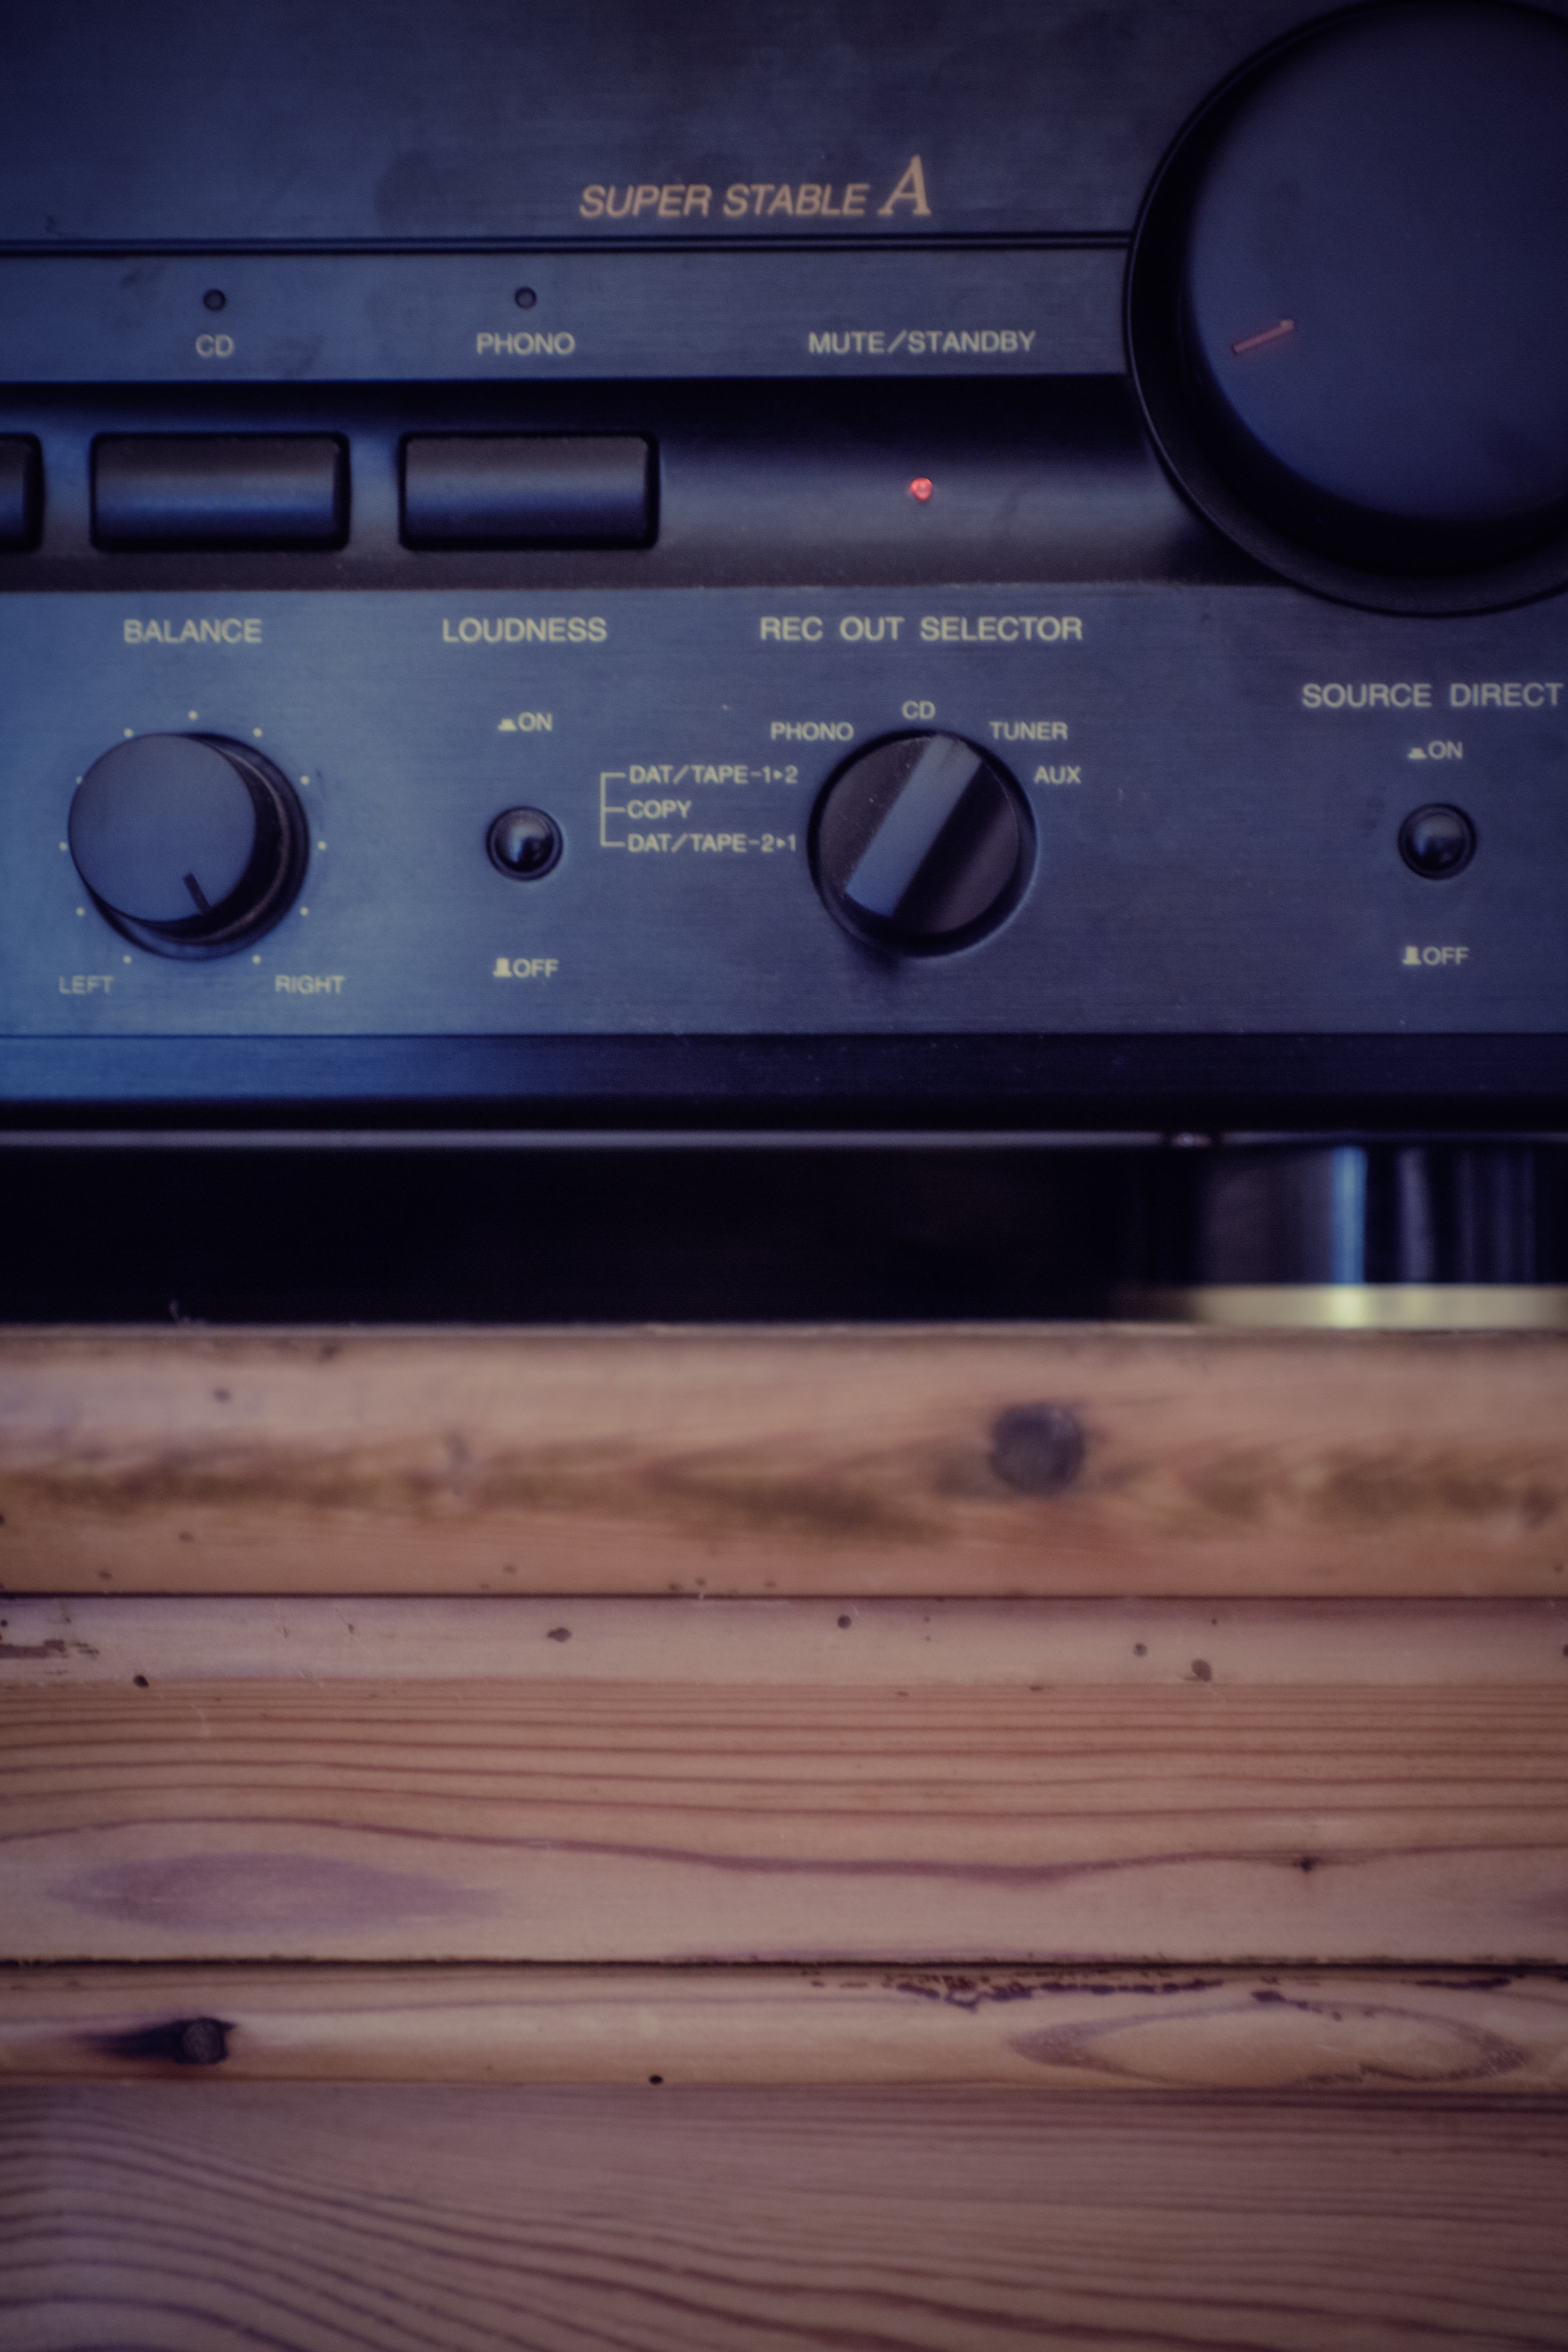
music, wood, technology, controller, retro, vehicle, color, amplifier, radio, close up, electronics, audio, sound, panels, analogue, loud, sound engineering, sound mixer, sounds, knobs, mixing panel, electronic device, communication device, loudness, sound control